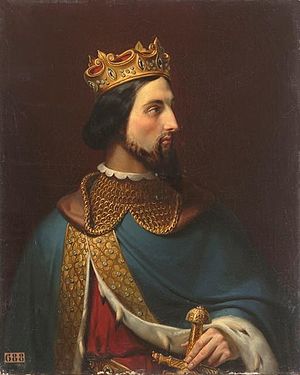
Frankrigs monarker / Huset Capet (987–1792) / Huset Capet (987–1328)
Frankrigs monarker tæller de monarker, der har været af Kongeriget Frankrig og dets forgængere, som regerede fra oprettelsen af Frankerriget i 486 med flere afbrydelser til Det andet franske kejserriges fald i 1870.